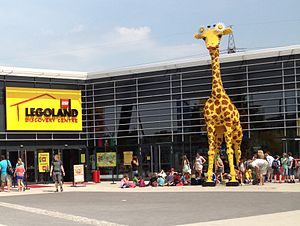
Legoland / Legoland Discovery Centre i verden
Legoland Discovery Centre Oberhausen.
Legoland er et mærke og varemærke, ejet af Merlin Entertainments, for forlystelsesparker, som har legetøjet Lego som tema. Den første park åbnede i Billund i 1968 som en udendørsudstilling med Lego-huse, landskaber, kørende tog og sejlende skibe. Det blev suppleret med en trafikskole, et stort Lego-tog, en indianerlejr, et dukketeater og en dukkesamling.